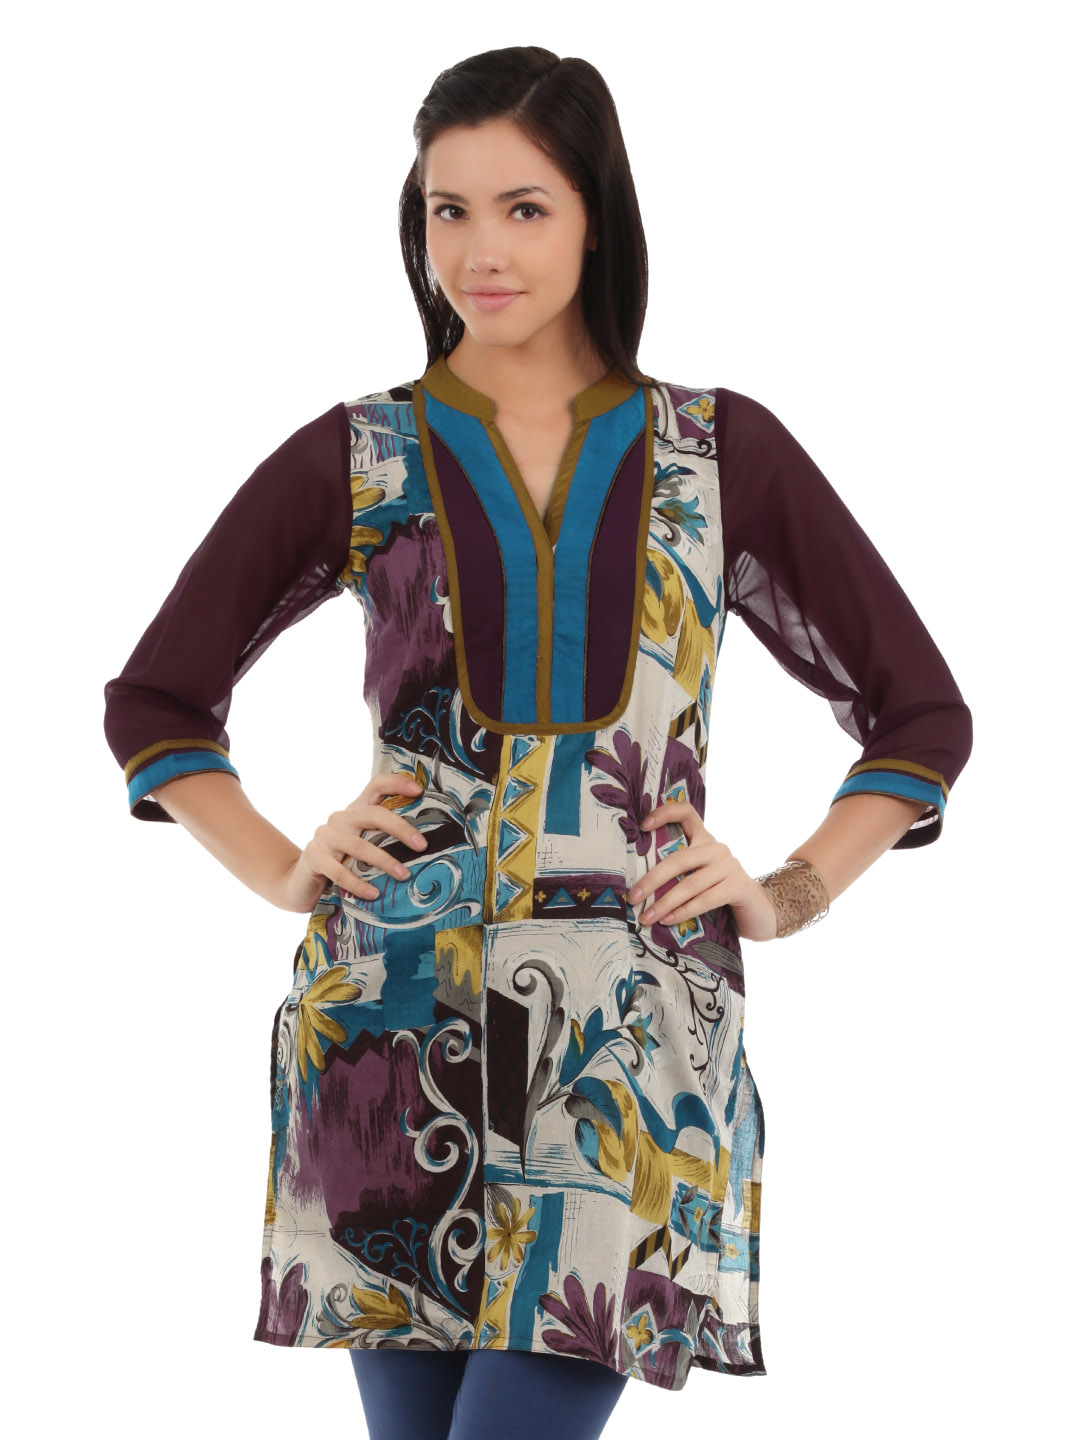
Aneri Women Multi Coloured Kurti
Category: Apparel / Topwear / Kurtis
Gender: Women
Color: Multi
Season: Summer 2012
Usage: Ethnic